Norderney

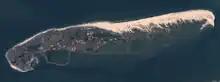
Norderney as seen from space

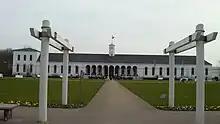
The "Conversationshaus" (2010)

Norderney is one of the seven populated East Frisian Islands off the North Sea coast of Germany.